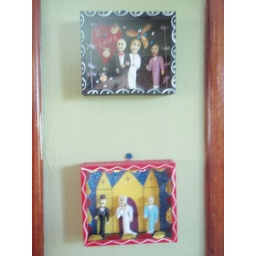
The wall decorations in our bedroom